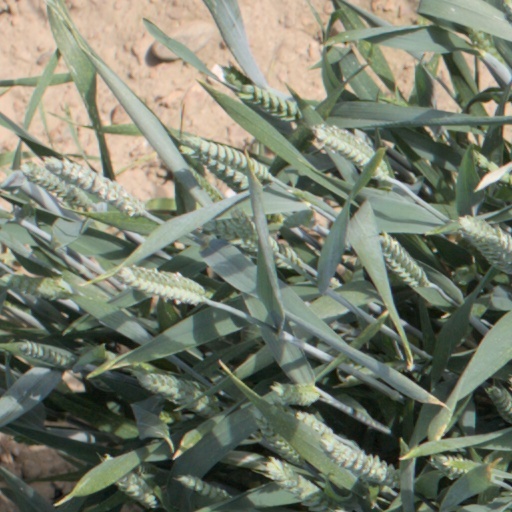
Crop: wheat